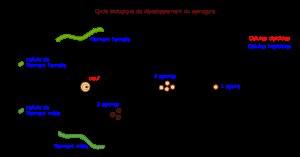
Spirogyra, la Spirogyre, est un genre d'algues vertes, filamenteuses de la famille des Zygnemataceae.
Le cycle de vie, est la période pendant laquelle se déroule une succession de phases qui composent la vie complète d'un organisme vivant.